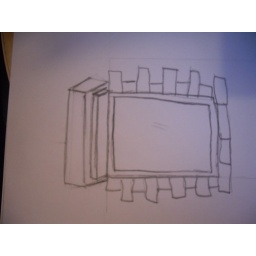
This is a stone or concrete sill used under a window sill that has been set back too far.